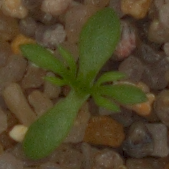
Label: scentless_mayweed